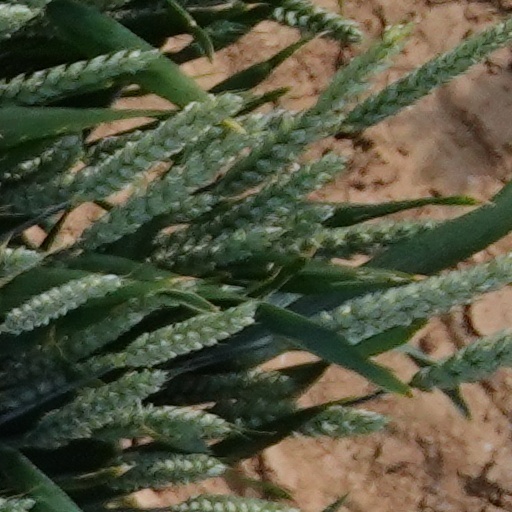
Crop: wheat